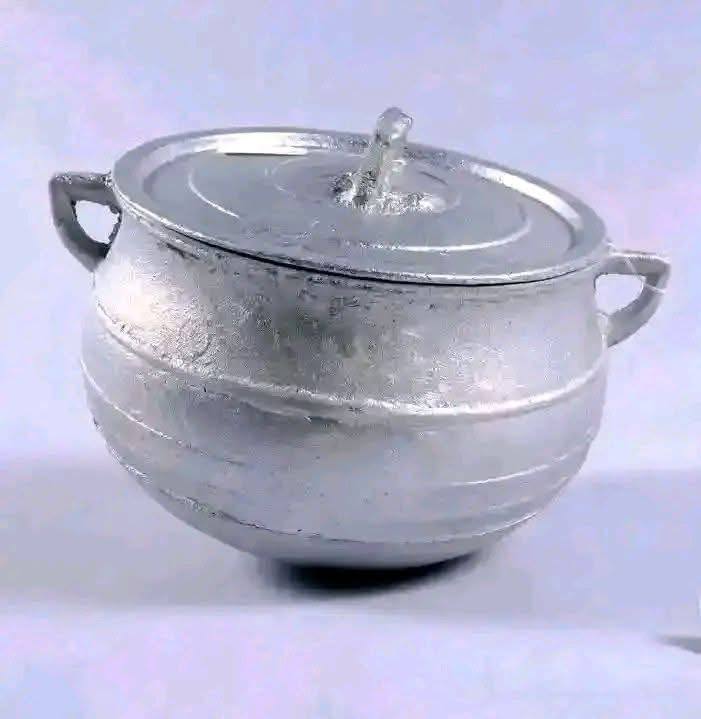
الوصف بالفصحى: قِدر عميق تقليدي فضيّ اللون
الوصف بالعامية السودانية: حلة منقر منقر / حلة الدق فضية
التصنيف: Local Culture & Objects